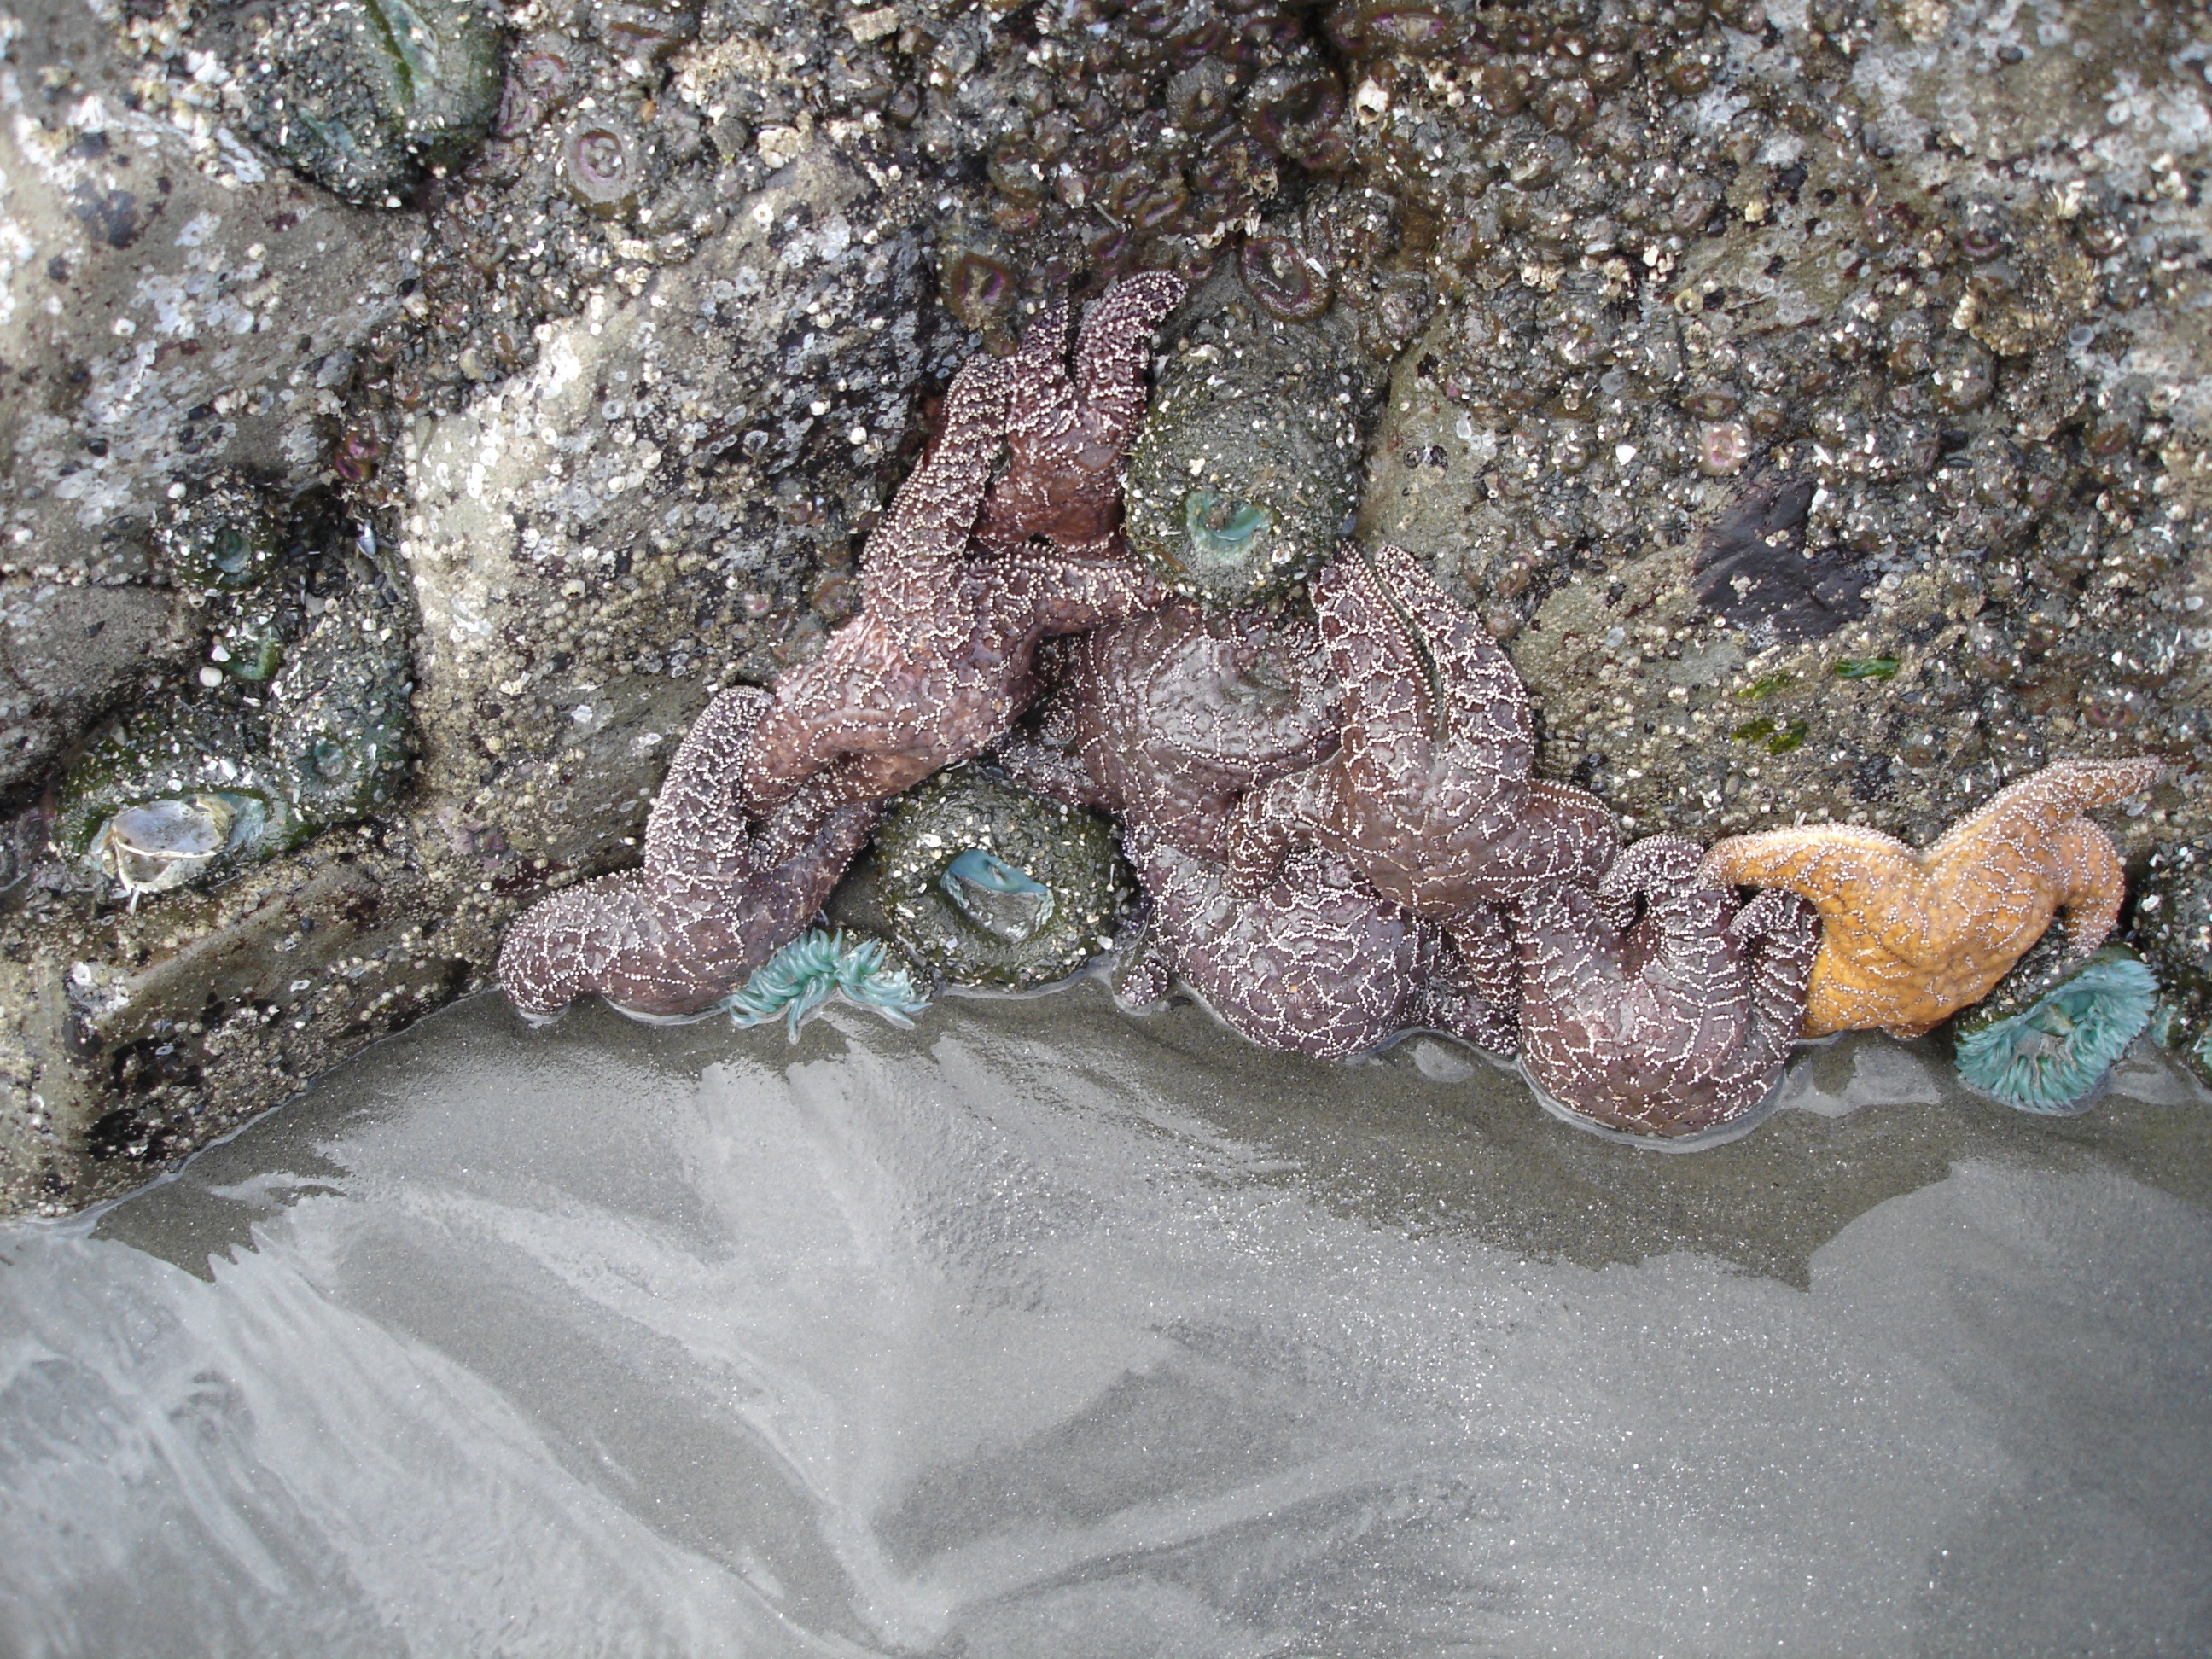
beach, landscape, coast, nature, rock, ocean, shoreline, wildlife, underwater, biology, scenery, fauna, starfish, invertebrate, washington, close up, rocks, barnacles, sea life, pacific, ruby, olympic national park, marine biology, marine invertebrates